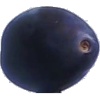
Label: Plum 3